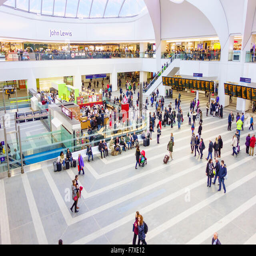
the new concourse and shopping centre